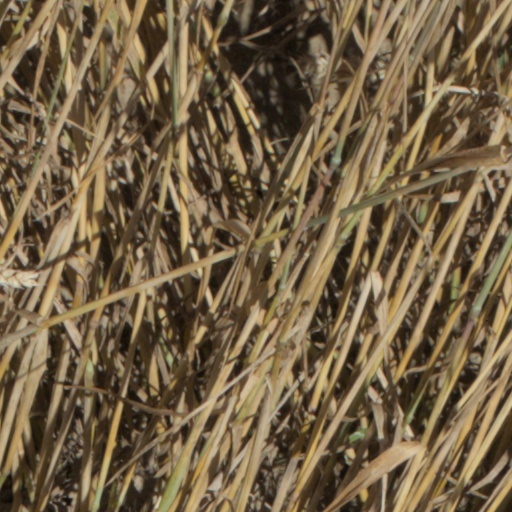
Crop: wheat